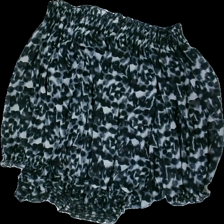
View: back
Type: Blouse
Category: Ladies
Brand: Missing
Colors: Black, White
Material: 100% polyester
Pattern: Other
Cut: Regular, Loose
Season: All
Price range: 50-100
Recommended usage: Reuse
Comment: detergent scent